Walls Loch

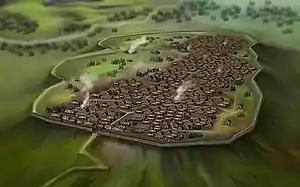
Celtic Oppidum, Central Europe 1st century BC

Walls Hill is the site of an Iron Age hillfort, the largest in Renfrewshire and probably an oppidum of the celtic Damnonii tribe, speculation suggests that the name 'Vanduara' may be associated with Walls Hill.